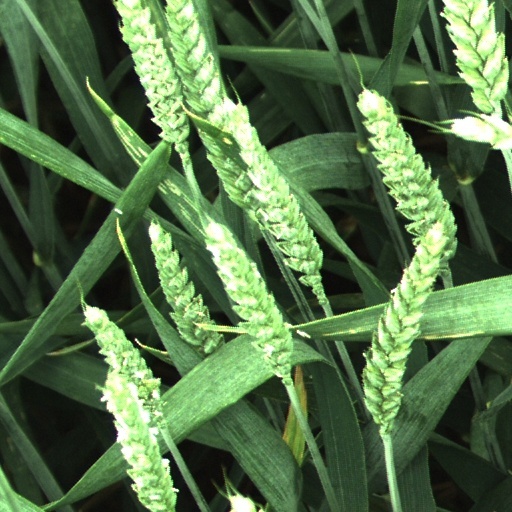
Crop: wheat